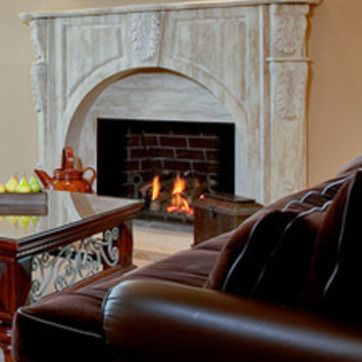
Material: other